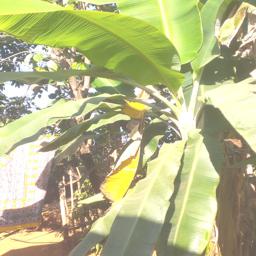
Label: MALBHOG LEAF